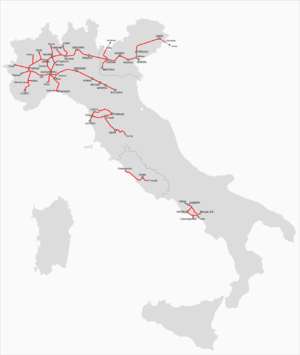
Transport ferroviaire en Italie décrit le réseau ferroviaire italien et les principaux acteurs impliqués dans sa gestion.
L'Histoire des chemins de fer italiens débute avec le roi des Deux-Siciles, Ferdinand II, lorsqu'il soutient le premier chemin de fer dans la péninsule italique.